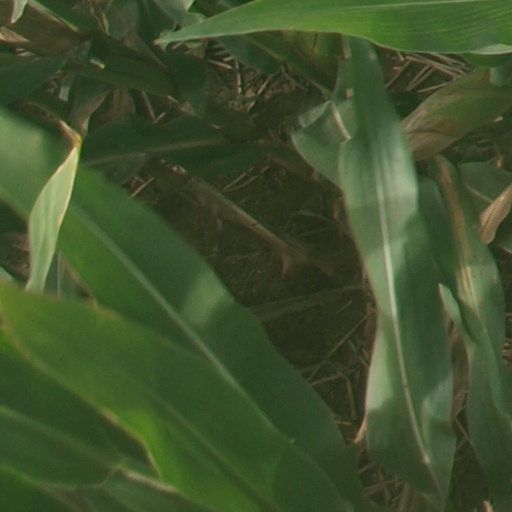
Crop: maize; corn